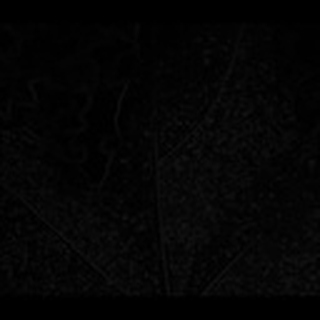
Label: cotton_aphids